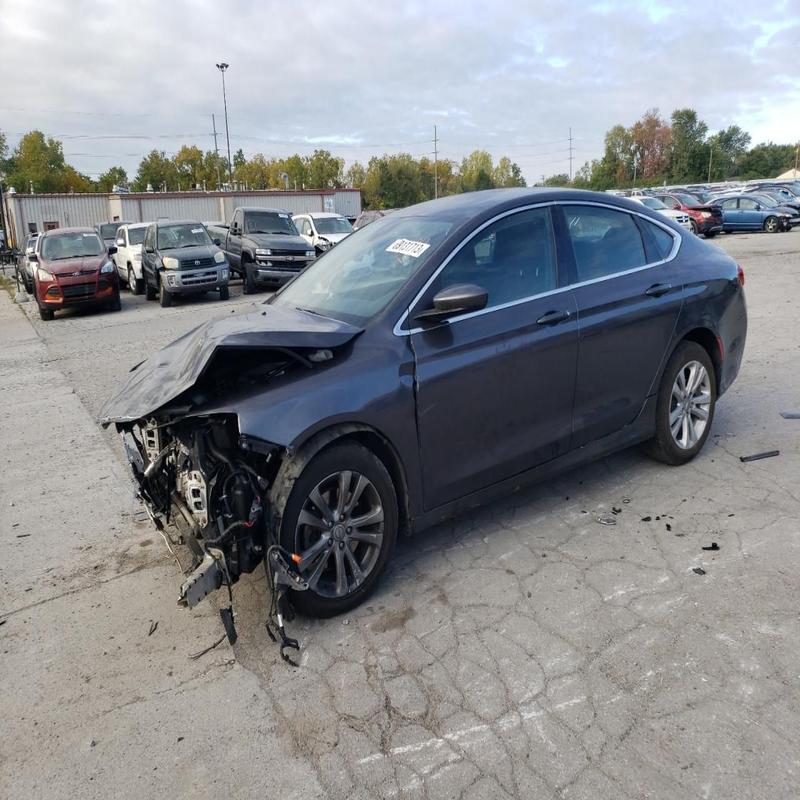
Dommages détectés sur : plaque d'immatriculation avant, pare-choc avant, feu avant gauche, capot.
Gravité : majeur